Odesa National Polytechnic University

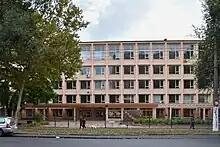

The Odessa National Polytechnic University is a Ukrainian state-sponsored university of higher education and research in Odesa, Ukraine.